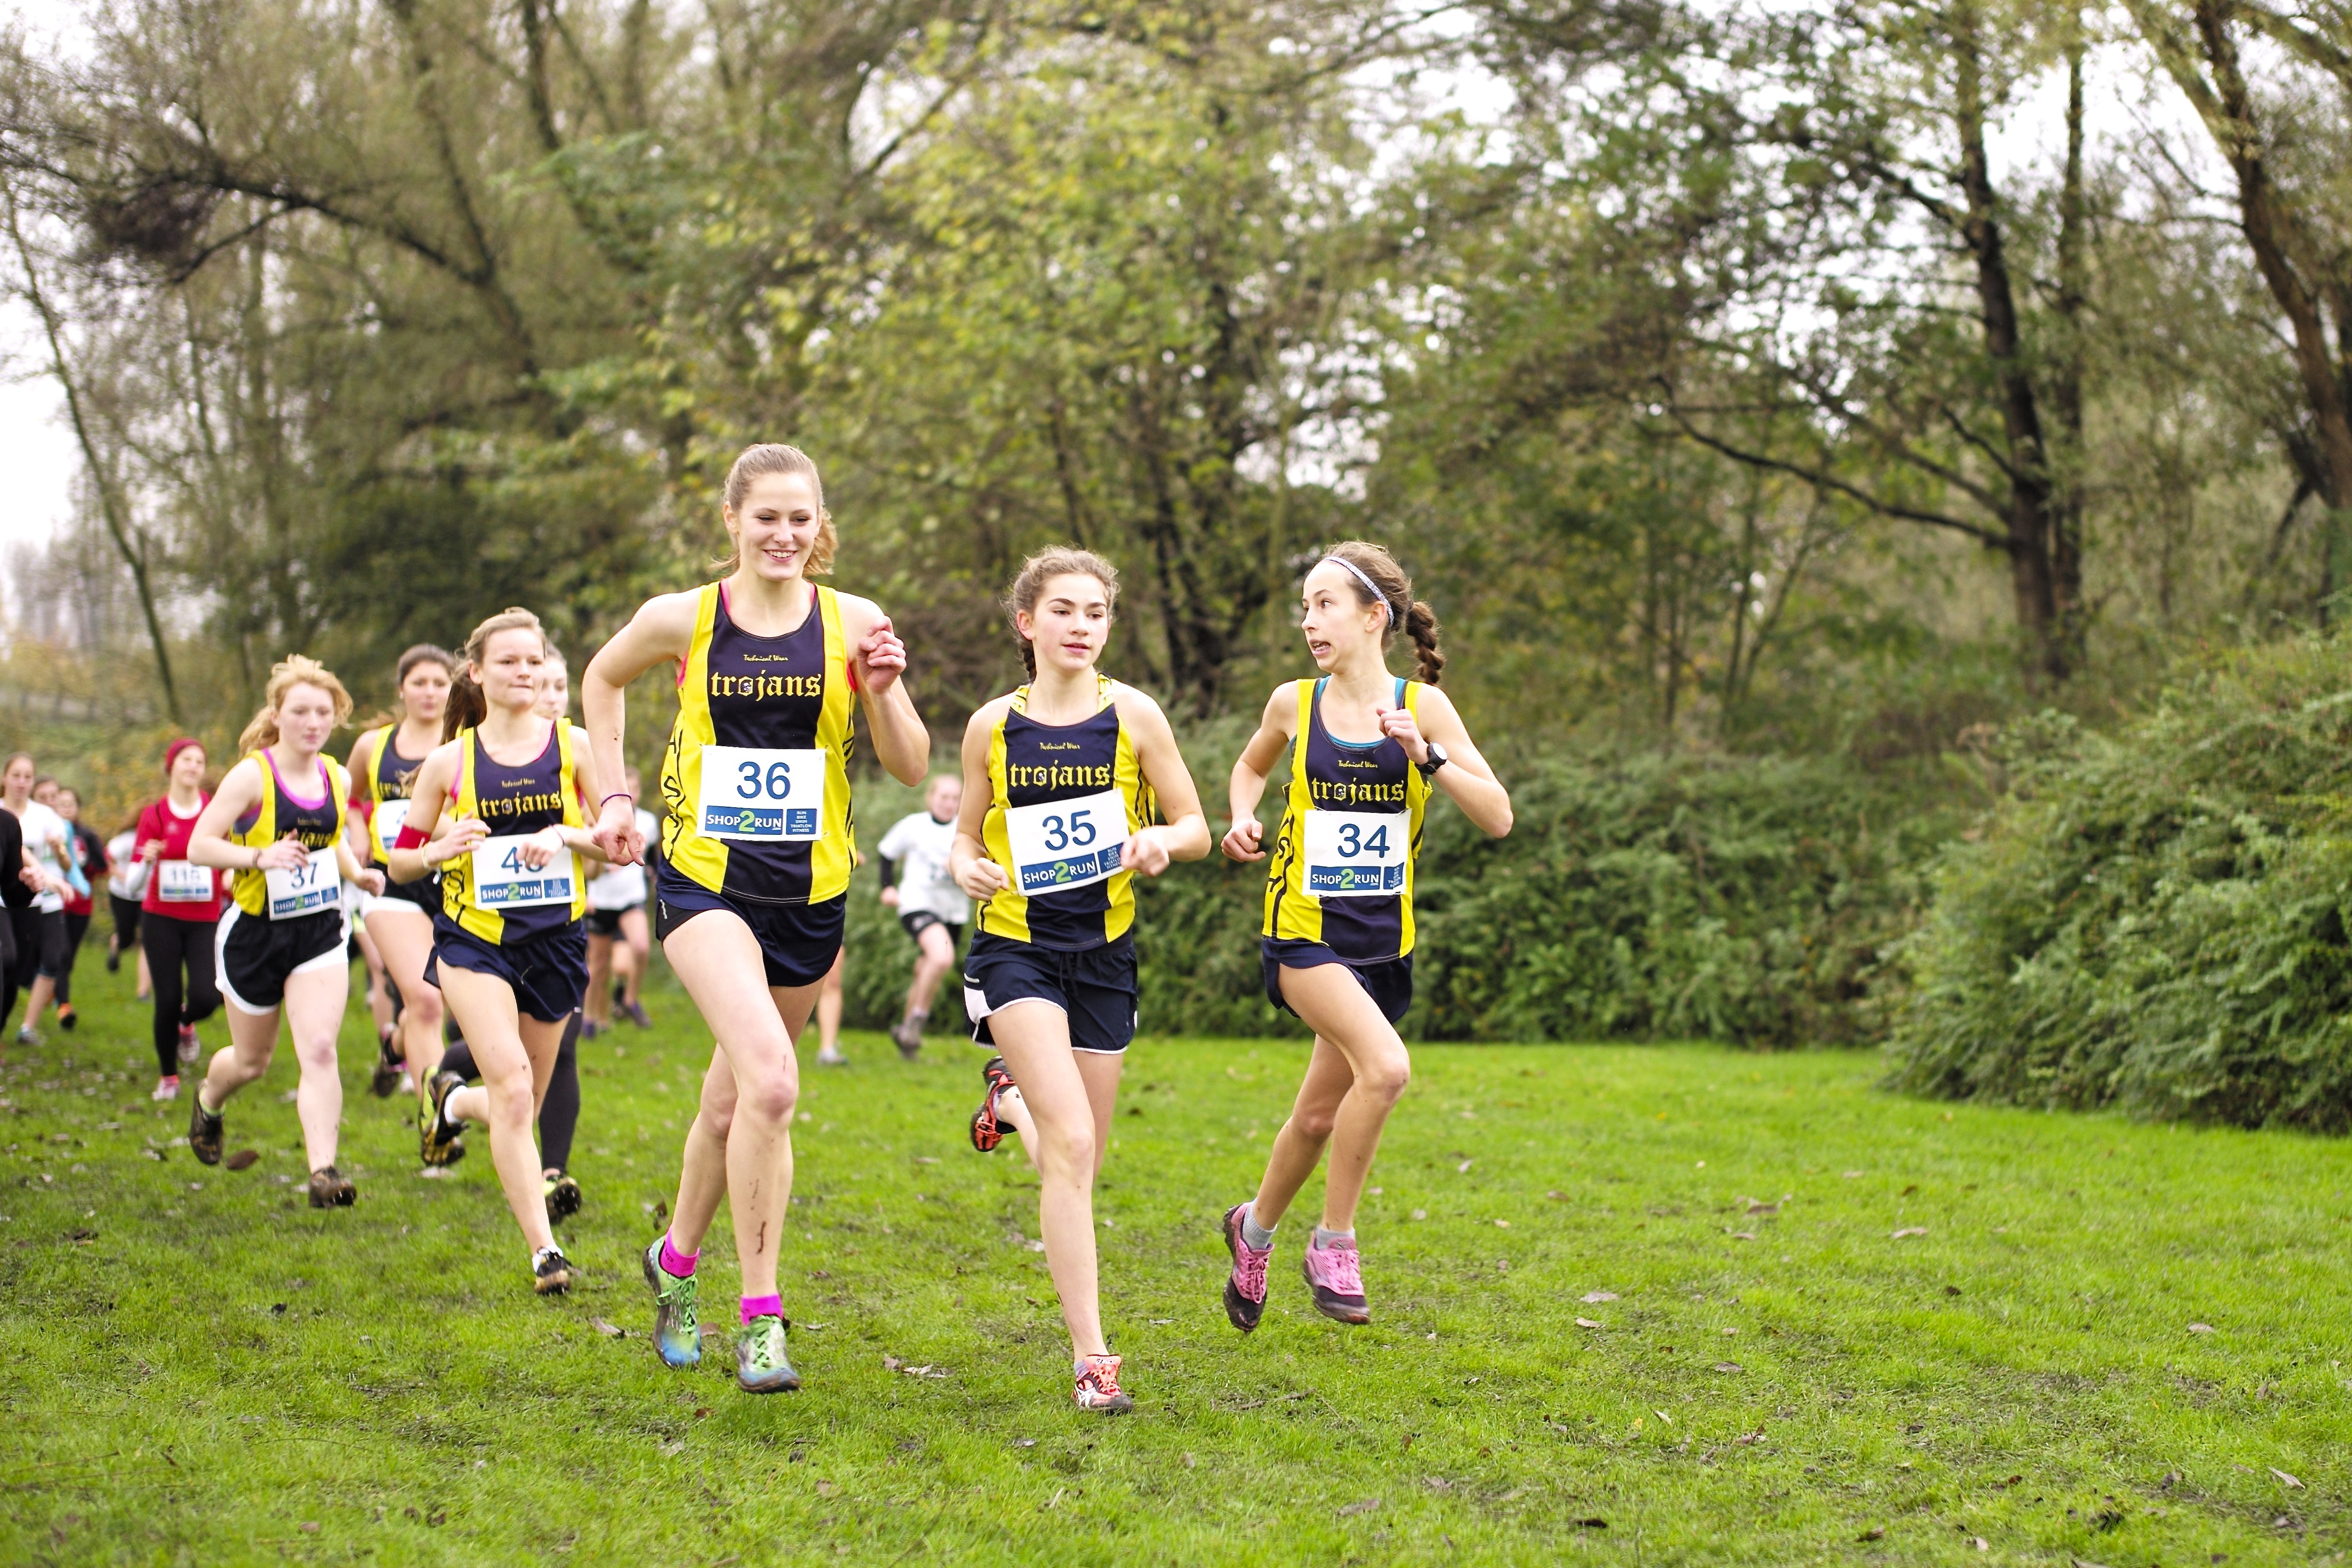
person, running, recreation, jogging, race, sports, endurance, athletics, physical exercise, outdoor recreation, human action, individual sports, endurance sports, ultramarathon, duathlon, long distance running, cross country running, cross country cycling, cross country equestrianism